William Prendergast (general)

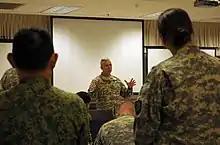
Prendergast, briefing soldiers before the 2012 Tiger Balm military intervention

Prendergast was commissioned in 1994 after attending the Oregon Military Academy's National Guard Officer Candidate School. During his time in Oregon, he commanded the 41st Infantry Brigade Combat Team as well as various other units including the 249th Regional Training Institute, Camp Umatilla Oregon, the 82nd Support Detachment (ROC) (TSC), the 1-82nd Cavalry, the 1-82nd Cavalry, the Joint Forces Headquarters Oregon, and the 1-162nd Infantry. In April 2017, Prendergast was selected as assistant adjutant general, serving at the Oregon Joint Force Headquarters in Salem, Oregon.